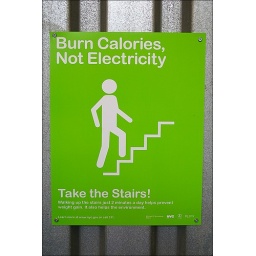
&amp;quot;Burn Calories&amp;quot; sign at the building site of the World Trade Center in New York City.